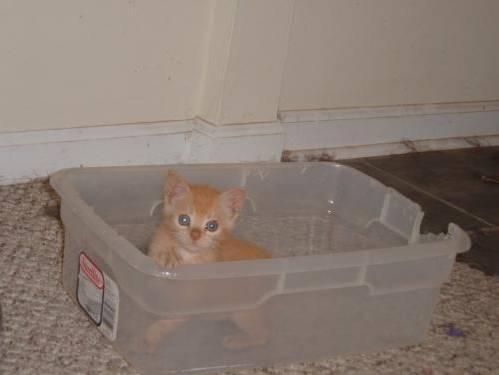
cat